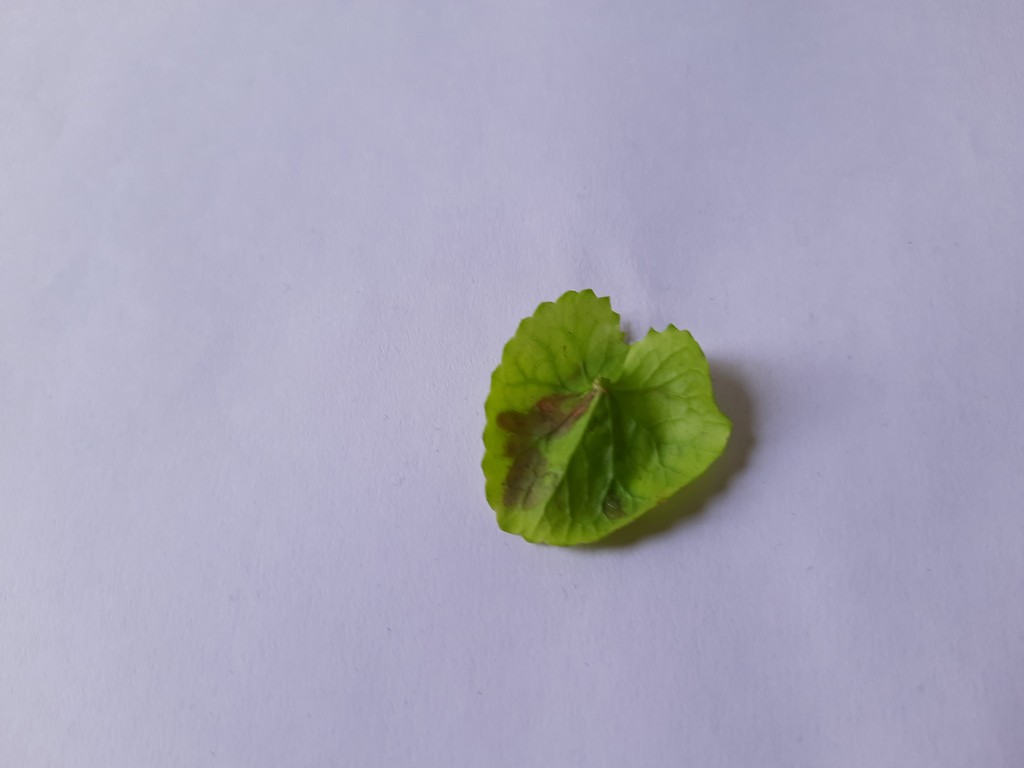
Label: Unhealthy